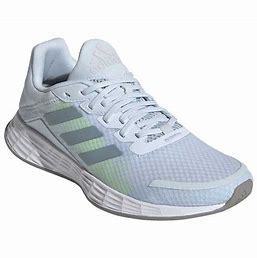
Brand: Adidas
Model: Duramo SL